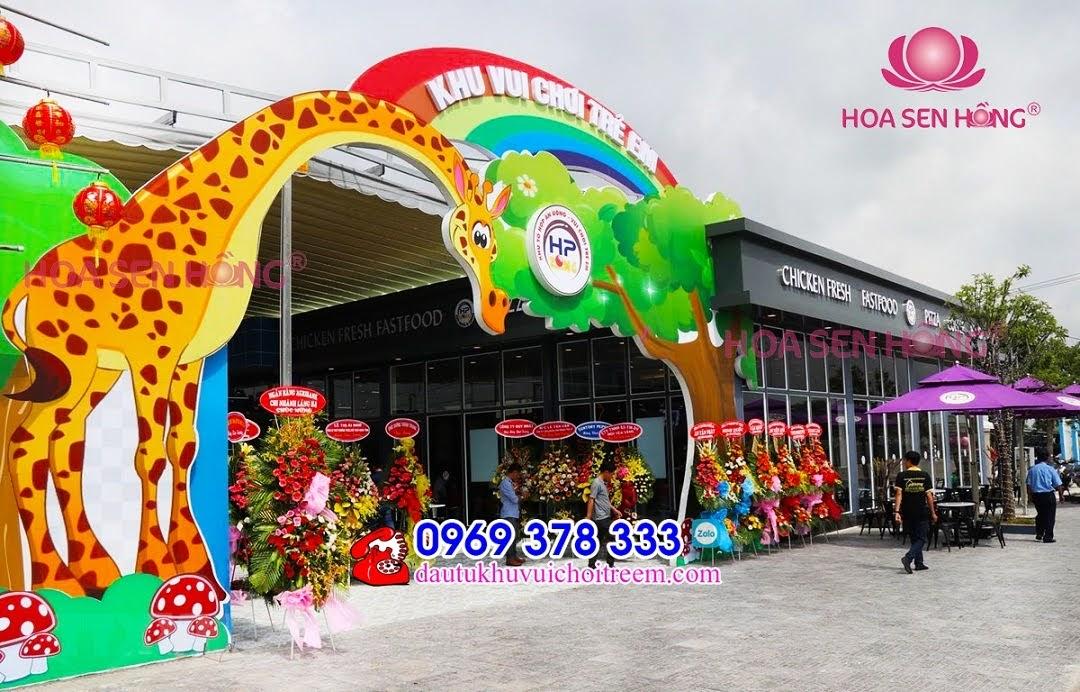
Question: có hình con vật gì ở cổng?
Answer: có hình con hươu cao cổ